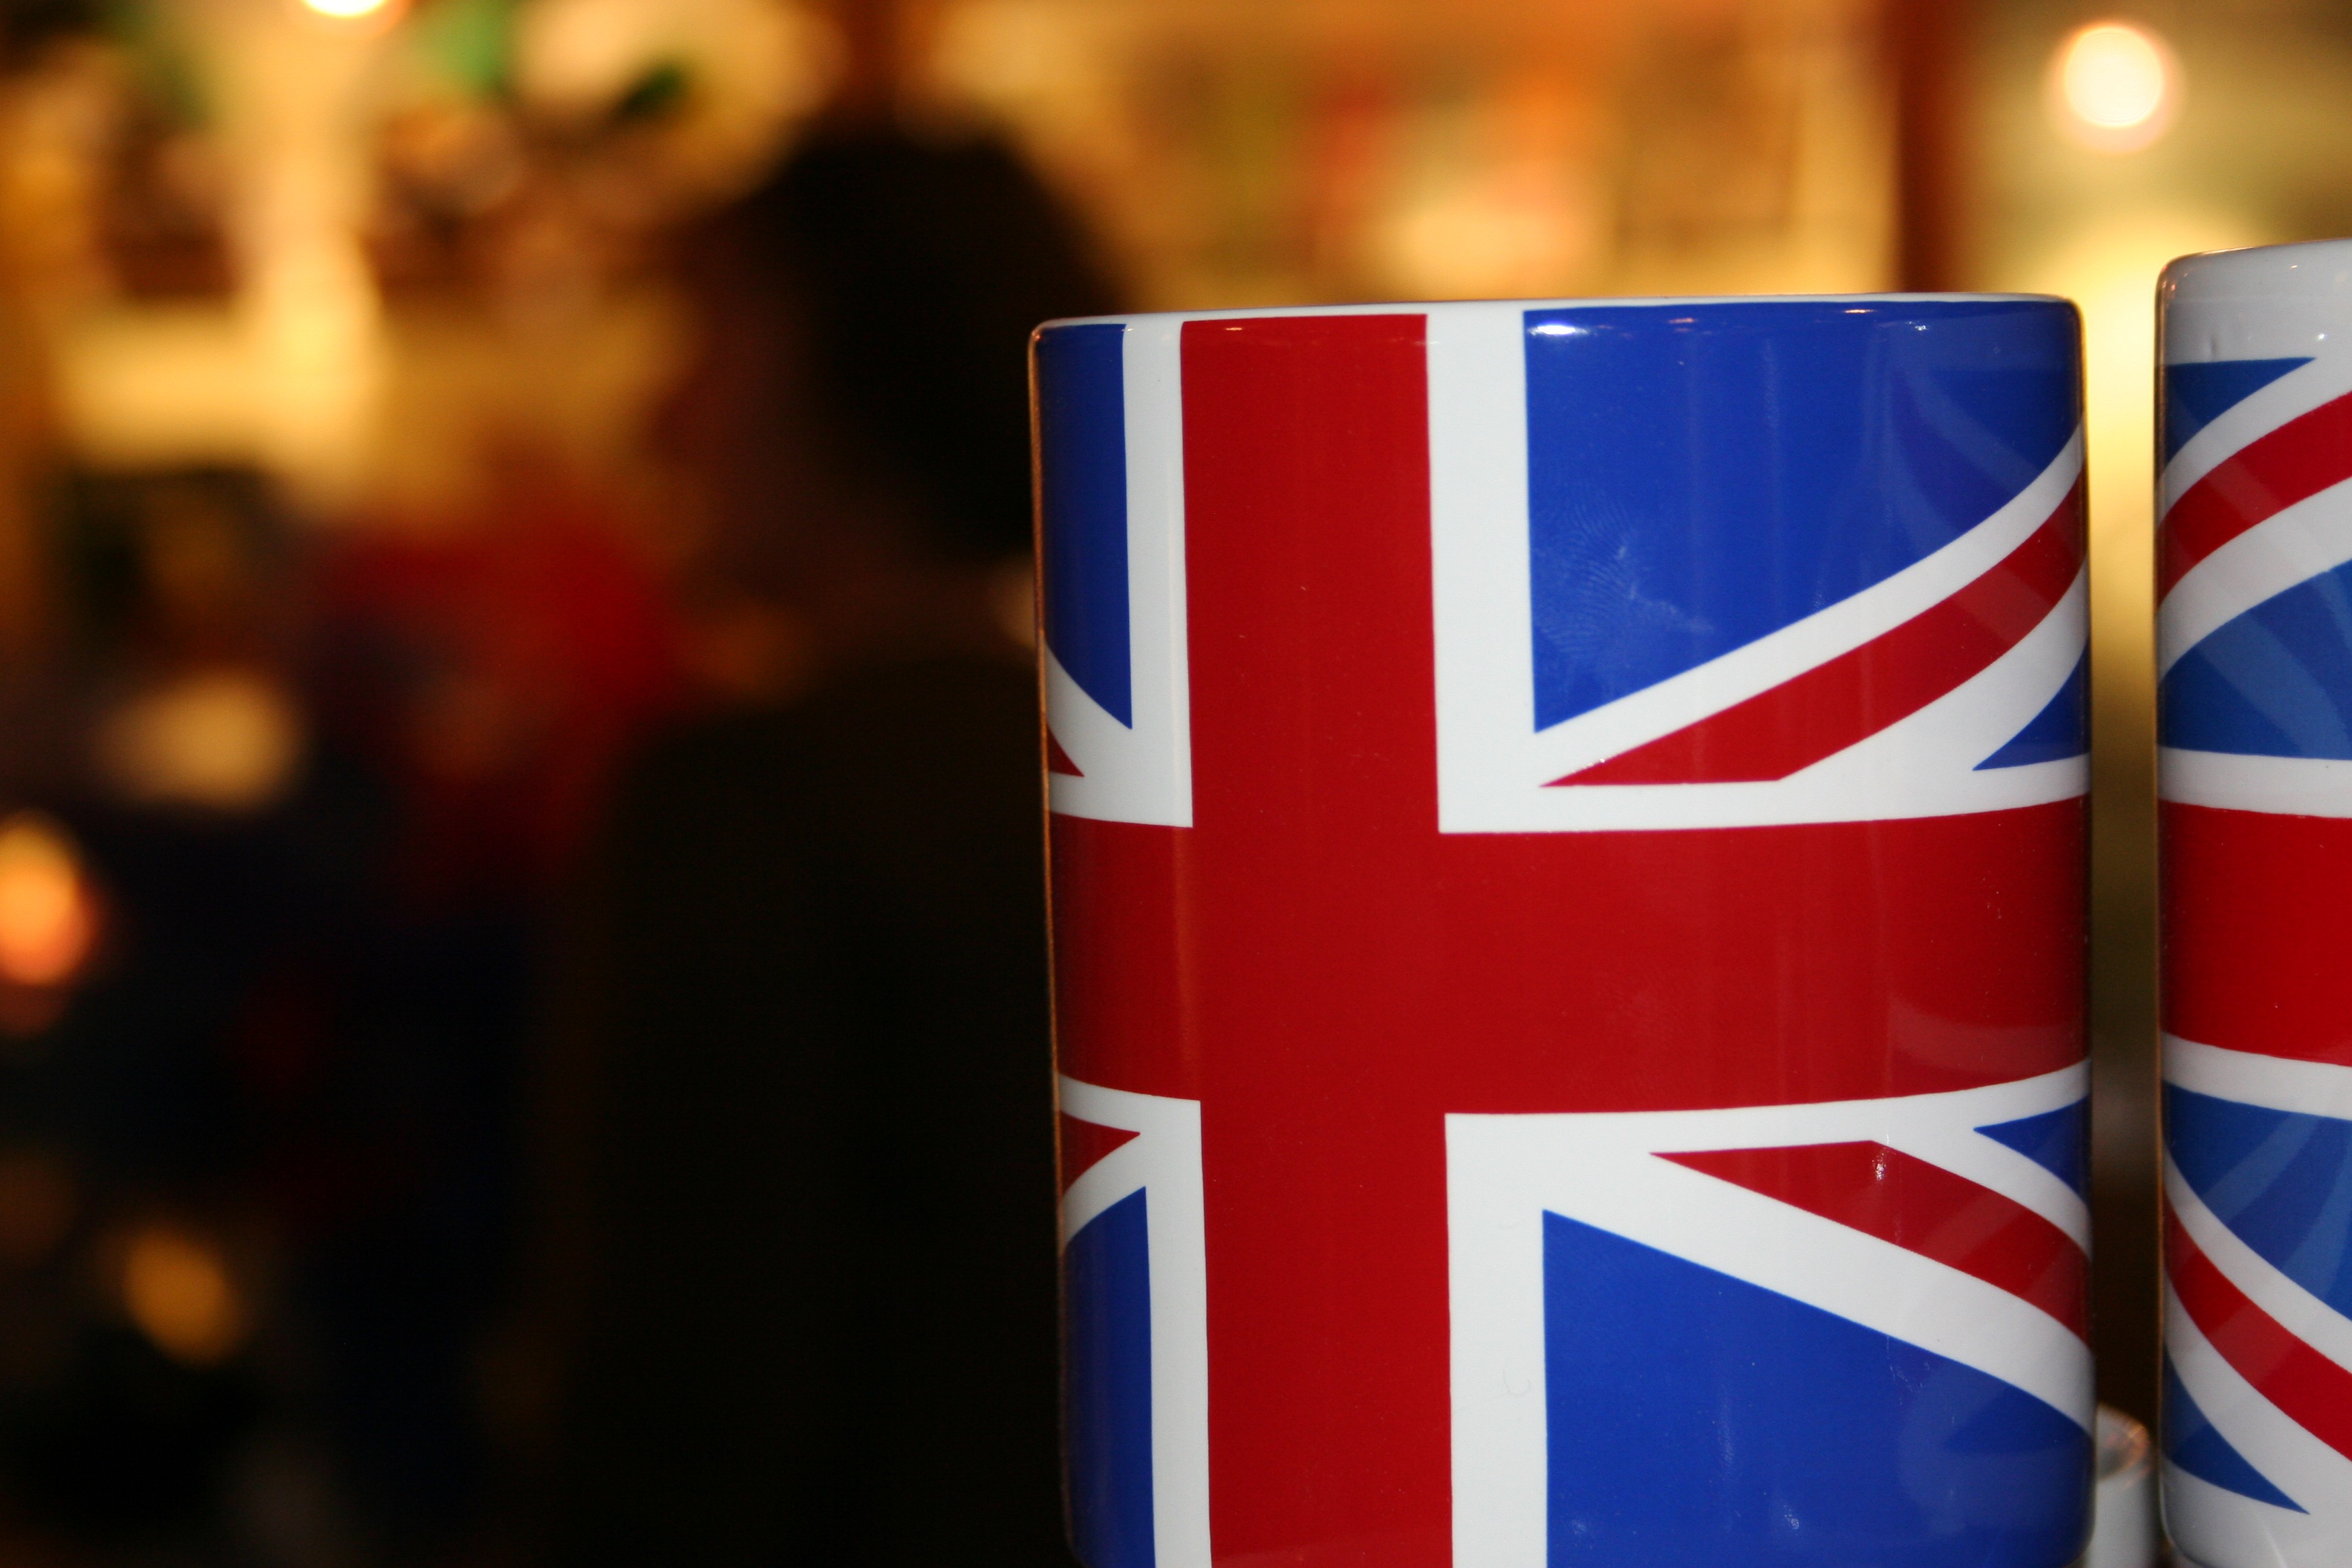
coffee, tea, red, color, flag, drink, blue, breakfast, mug, british, shape, flag of the united states